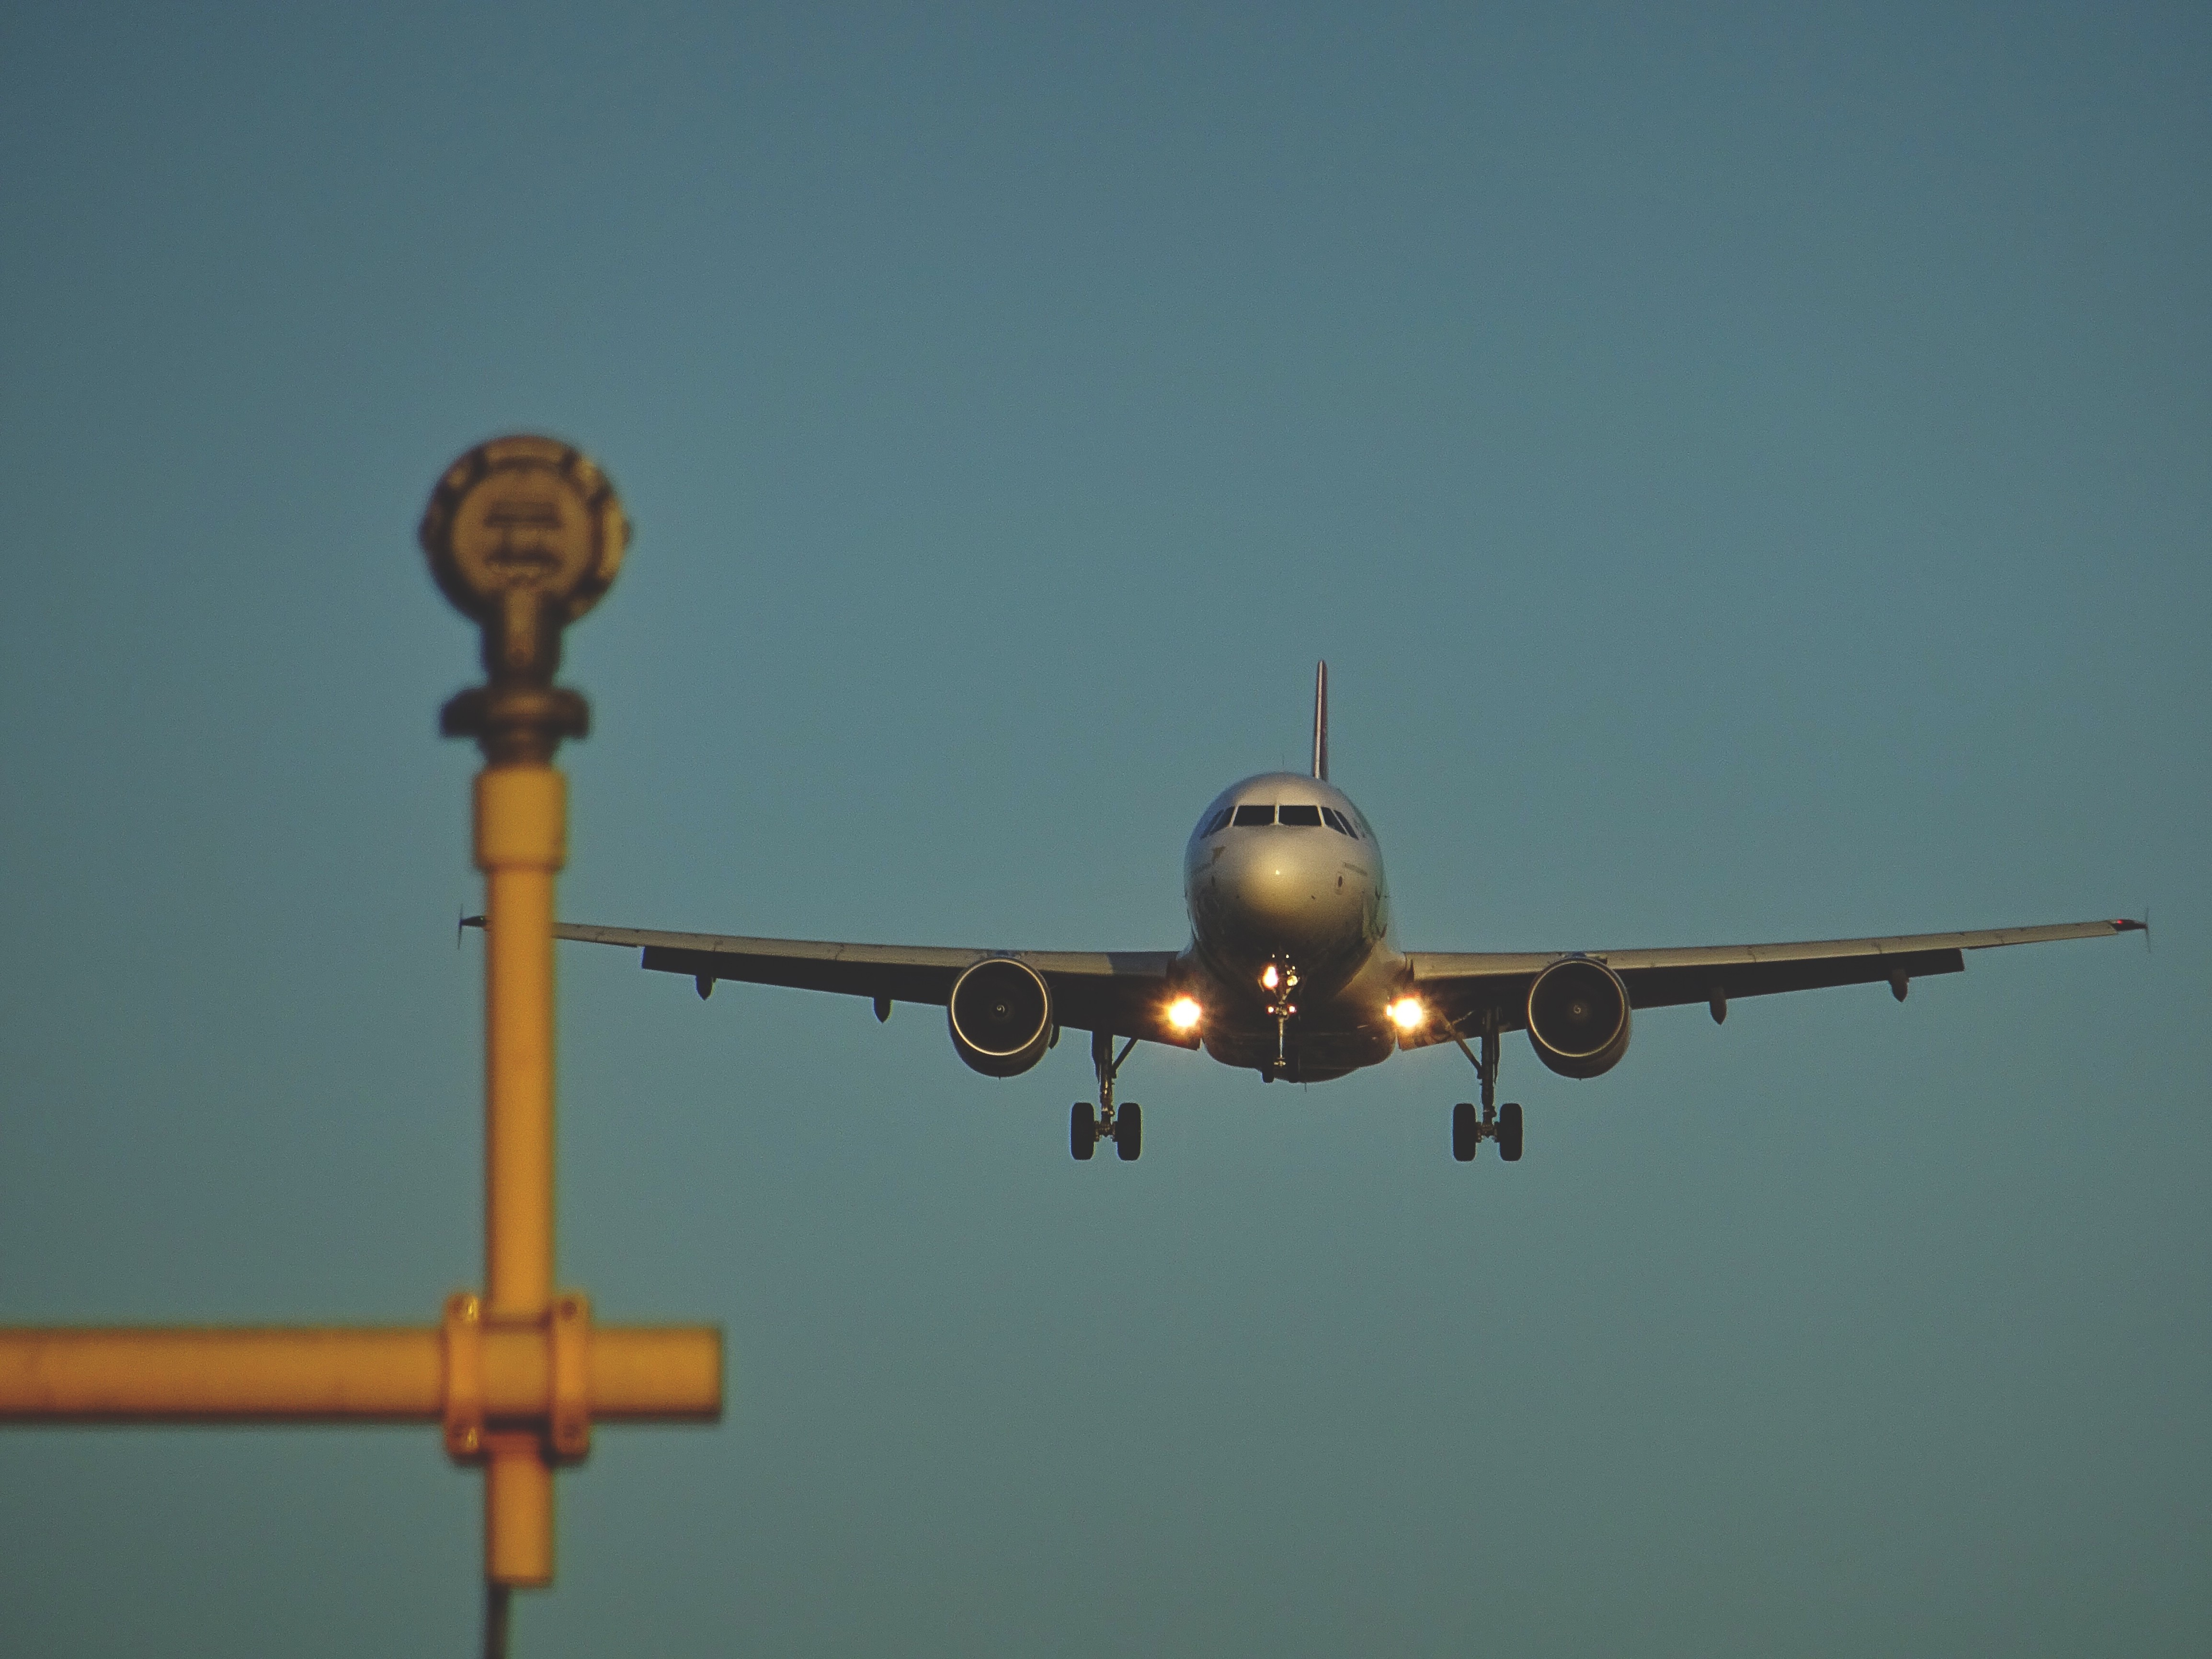
wing, flying, fly, airplane, aircraft, vehicle, airline, aviation, flight, airliner, landing, screenshot, air force, jet aircraft, military aircraft, atmosphere of earth, aircraft engine